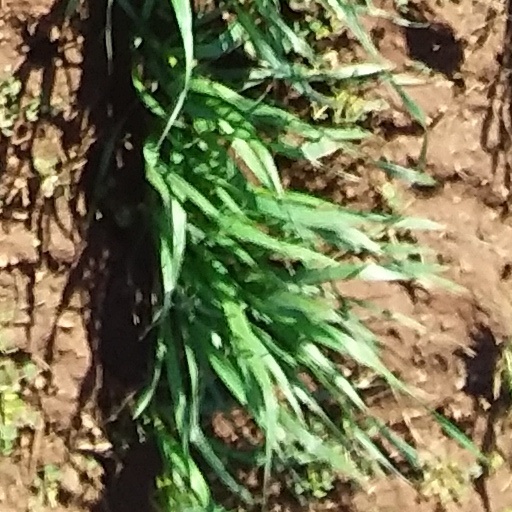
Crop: wheat